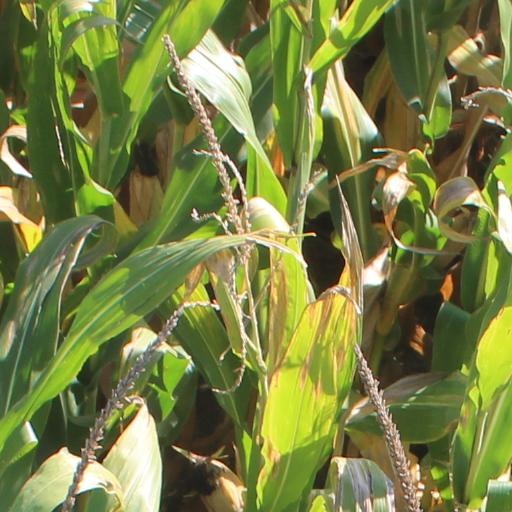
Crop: maize; corn